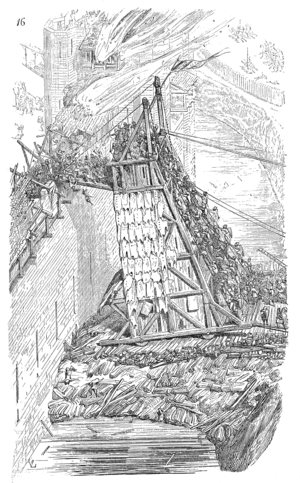
Belejringstårn
Belejringstårn.
Et belejringstårn er en specialiseret belejringsmaskine fremstillet til at beskytte angrebsstyrke og stiger, mens de nærmer sig en mur på en fjendtlig befæstning. Tårnet var ofte rektangulært med fire hjul og nogenlunde lige så højt som muren, der skulle angribes. Nogle gange har man også bygget et plateau højere oppe til bueskytter. De er hovedsageligt bygget i træ, men kan også have metaldele. Da strukturen er brændbar, har man ofte beskyttet forsiden med et ikke-brændbart materiale som dyrehuder. Tårnene var ofte udstyret med en bro, der kunne slås ned over muren og give adgang til modstanderens befæstning.